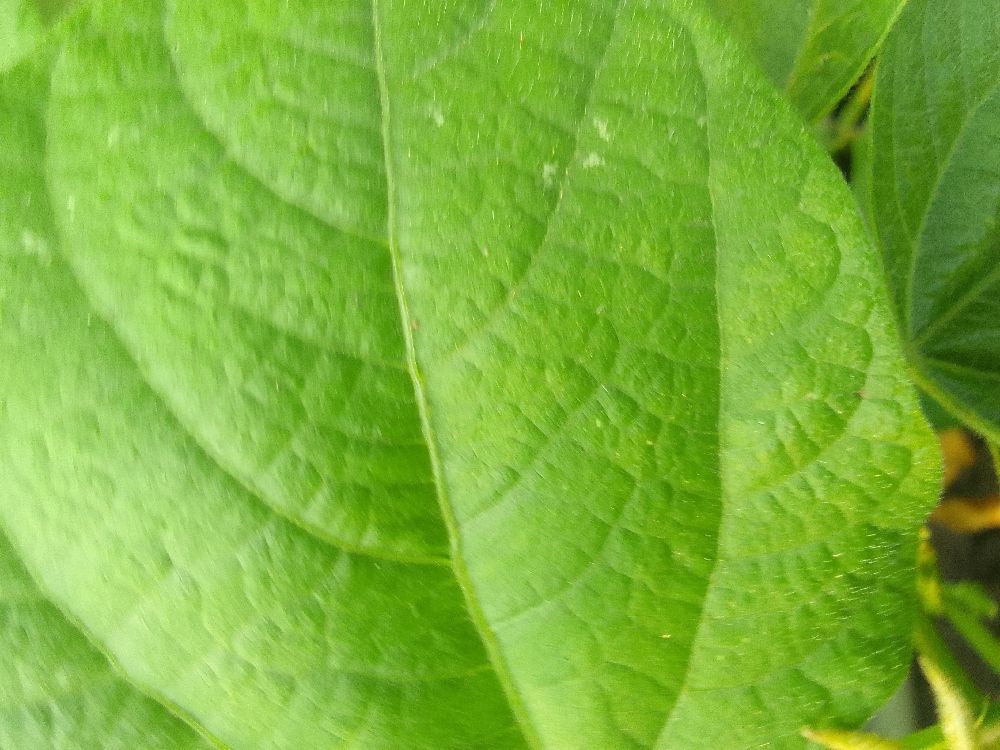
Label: healthy